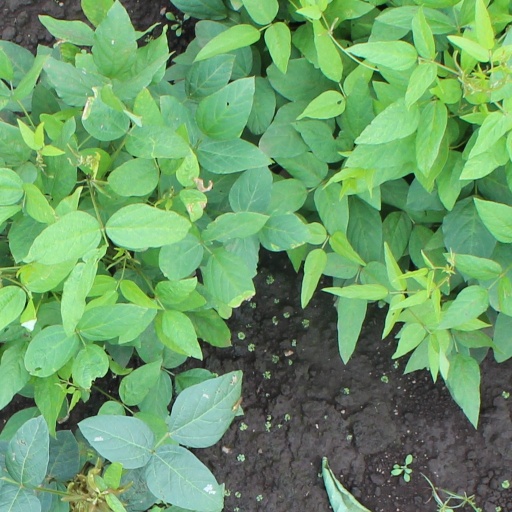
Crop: soybean